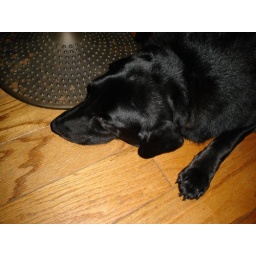
Spy the dog under kitchen table, Palisades, NY